Fyzabad

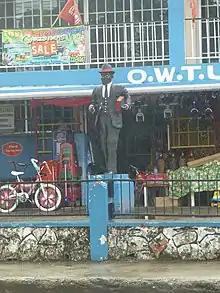
Uriah Butler statue in Fyzabad

Fyzabad was founded by Rev. Kenneth J. Grant, a Presbyterian missionary in Trinidad in 1871. The purpose of the settlement was to separate Christian Indians from the unconverted Hindu and Muslim populations. The town later grew with the discovery of oil in the area in 1917, and attracted a large number of immigrants from Grenada and other Lesser Antillean islands. In 1937 Fyzabad was the centre of labour unrest, led by T.U.B. Butler which is considered the birth of the Labour movement in Trinidad and Tobago.